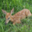
Label: deer